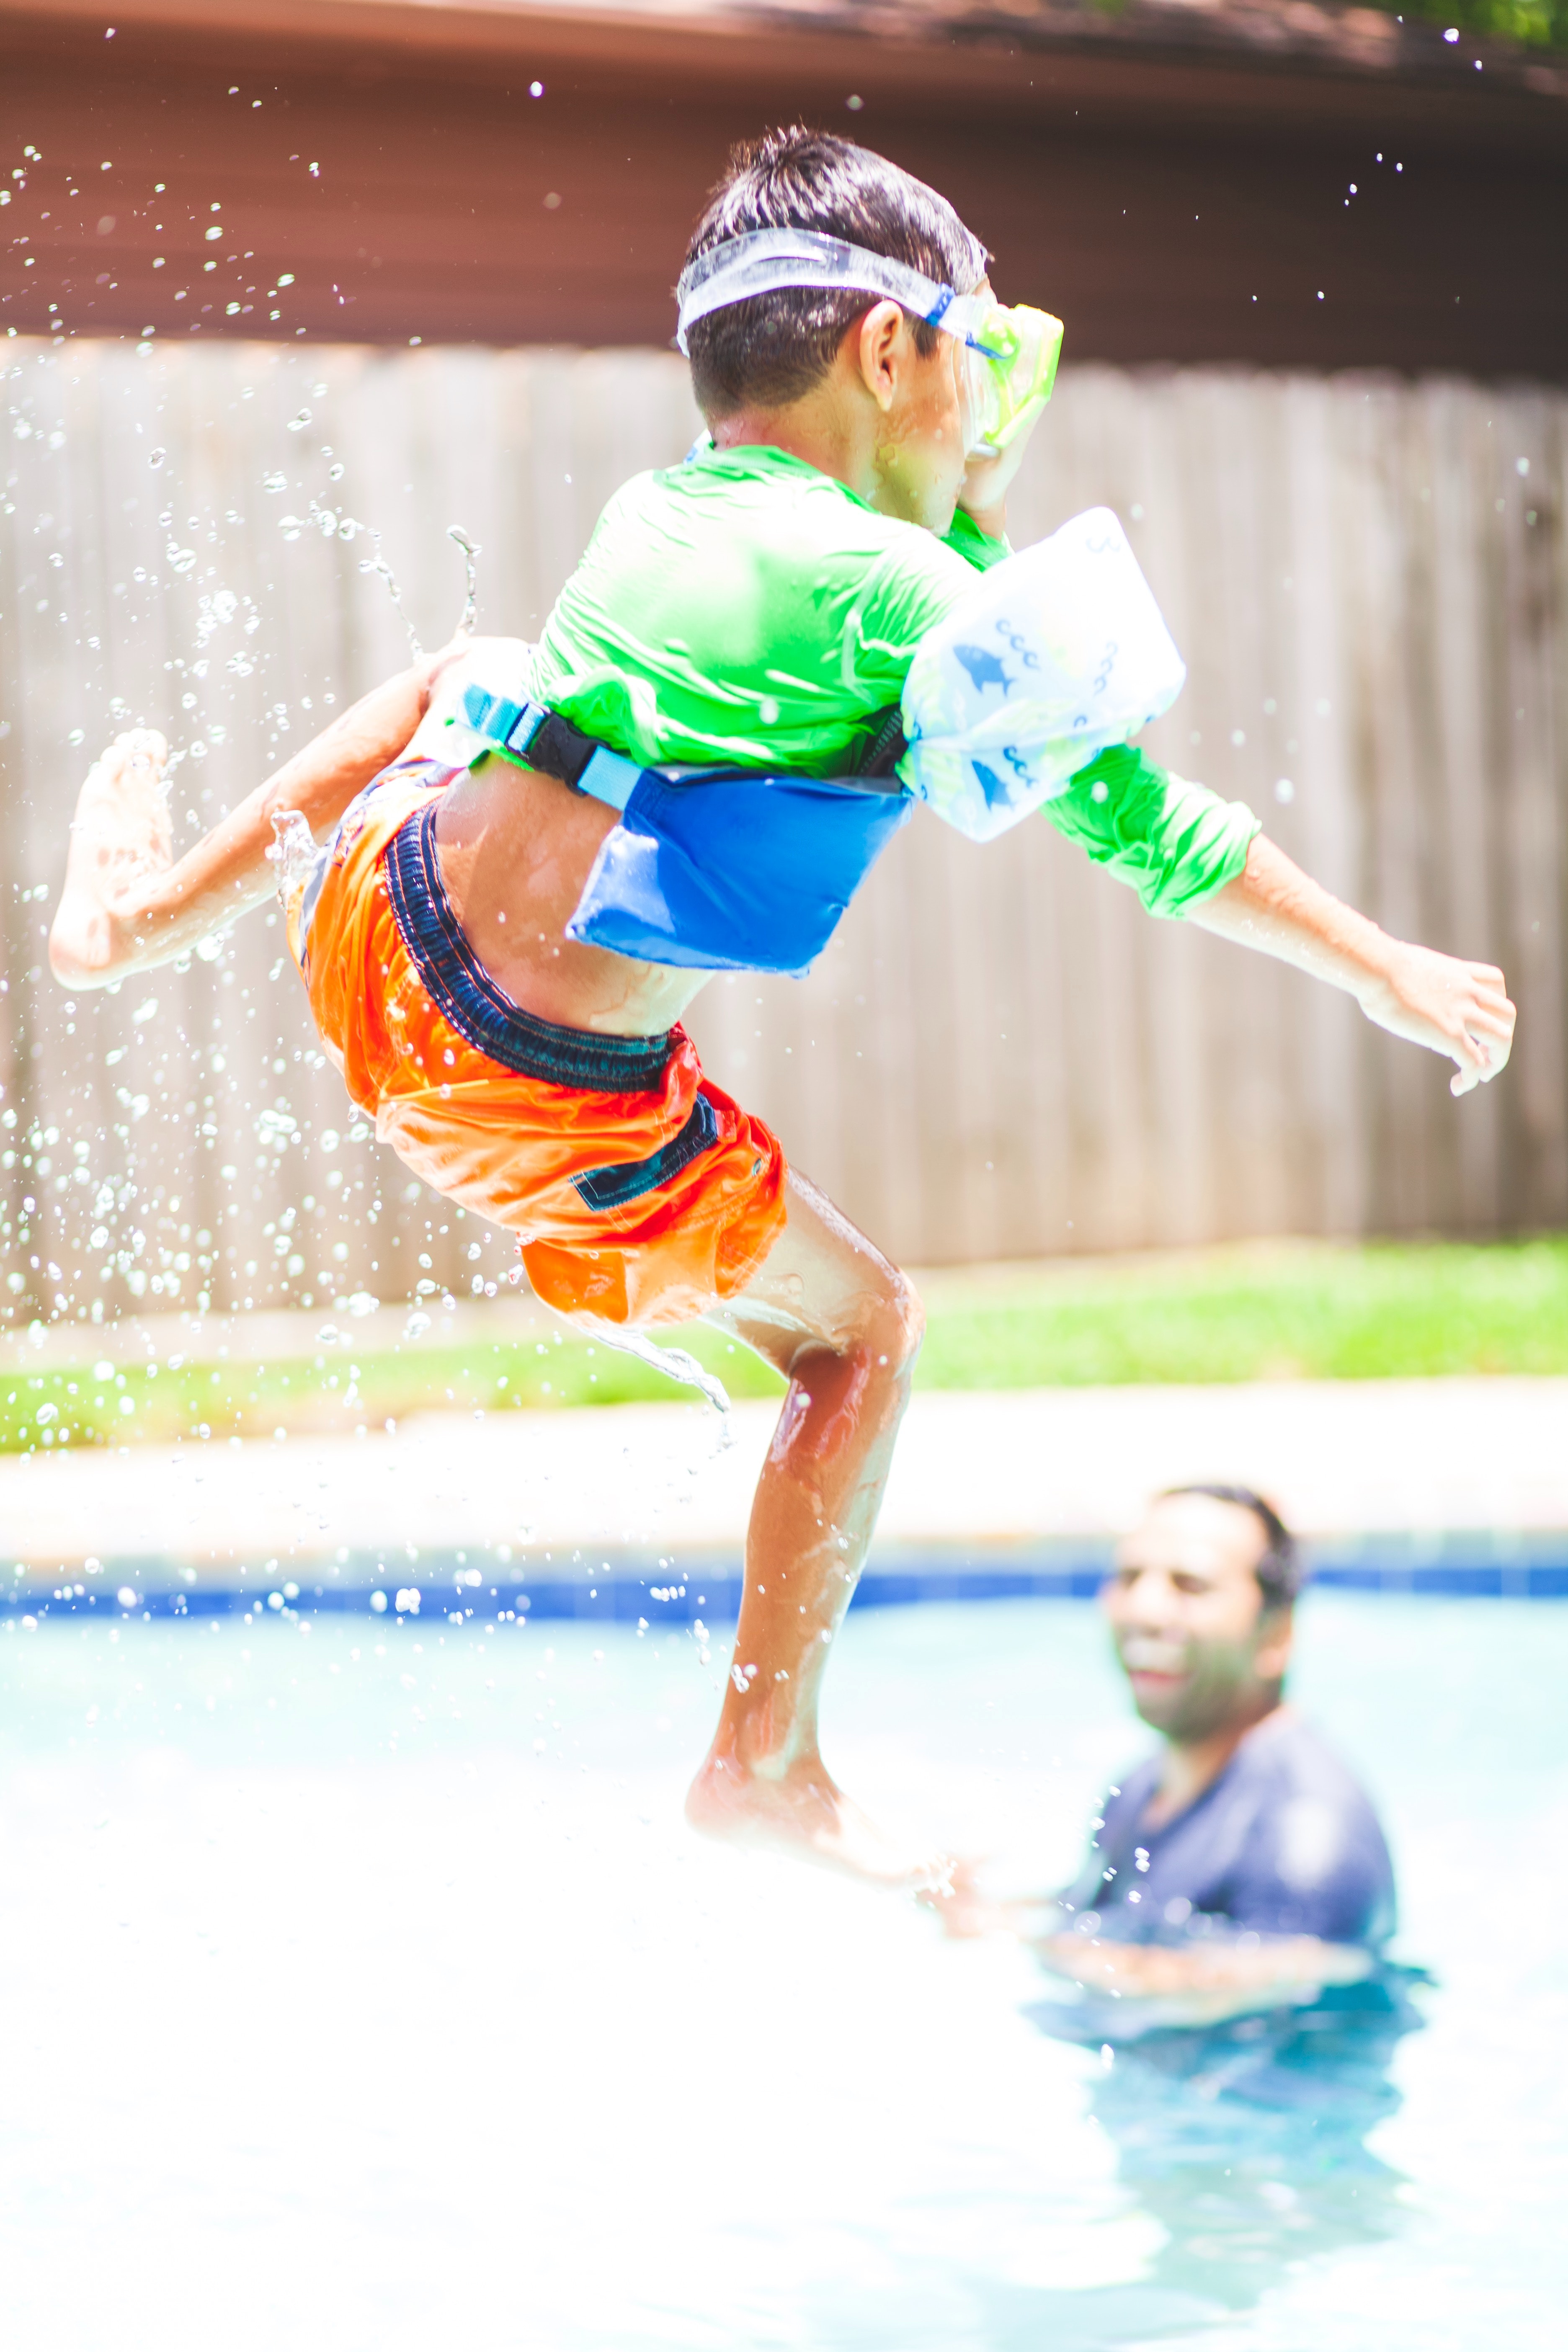
recreation, figure skating, ice skating, fun, child, jumping, individual sports, sports, ice rink, competition event, swimming pool, leisure, skating, world, water park, sports equipment, vacation